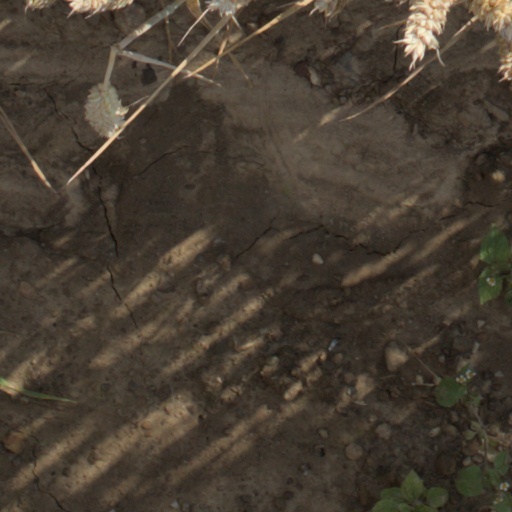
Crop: wheat